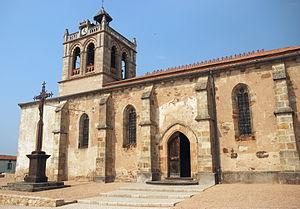
commune de Sermentizon
Sermentizon est une commune française située dans le département du Puy-de-Dôme, en région Auvergne-Rhône-Alpes.